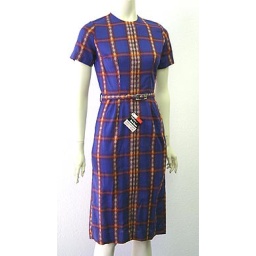
Lovely, blue cotton day dress with a plaid print in shades of wine, olive green, plum and golden yellow.